Iain Lindsay

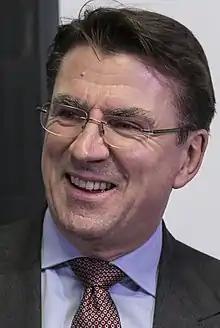

Iain Ferrier Lindsay OBE (born 9 March 1959) is a former British diplomat who served as Ambassador of the United Kingdom to Hungary and Ambassador of the United Kingdom to Bahrain. Lindsay now serves as advisor to the Economic Development Board of Bahrain (EDB).